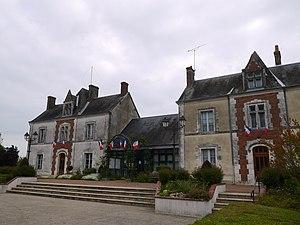
La place de la mairie.
La Ville-aux-Clercs est une commune française située dans le département de Loir-et-Cher, en région Centre-Val de Loire.